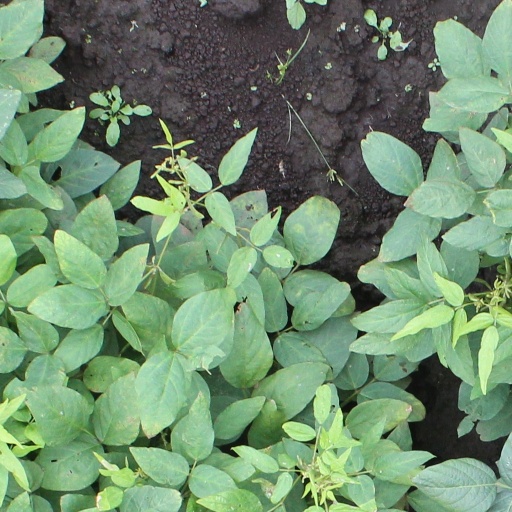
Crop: soybean